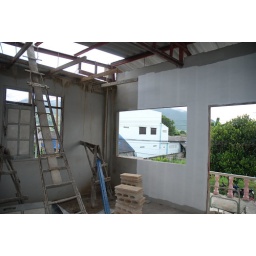
...in Lee's guest house takes shape. The balcony is in place, with a balustrade, before the roof is complete.